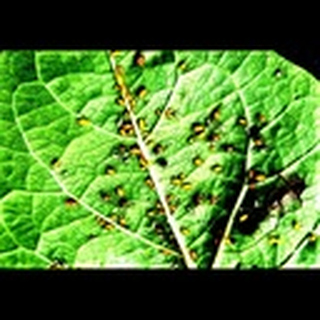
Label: cotton_aphids